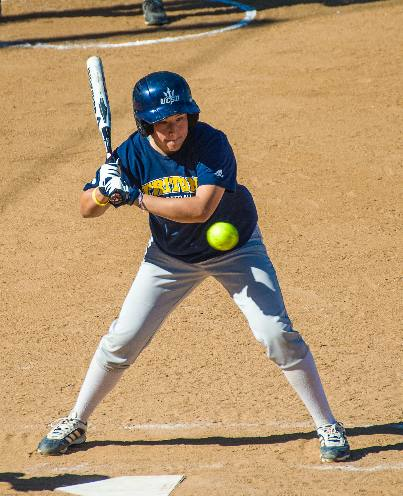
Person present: Yes